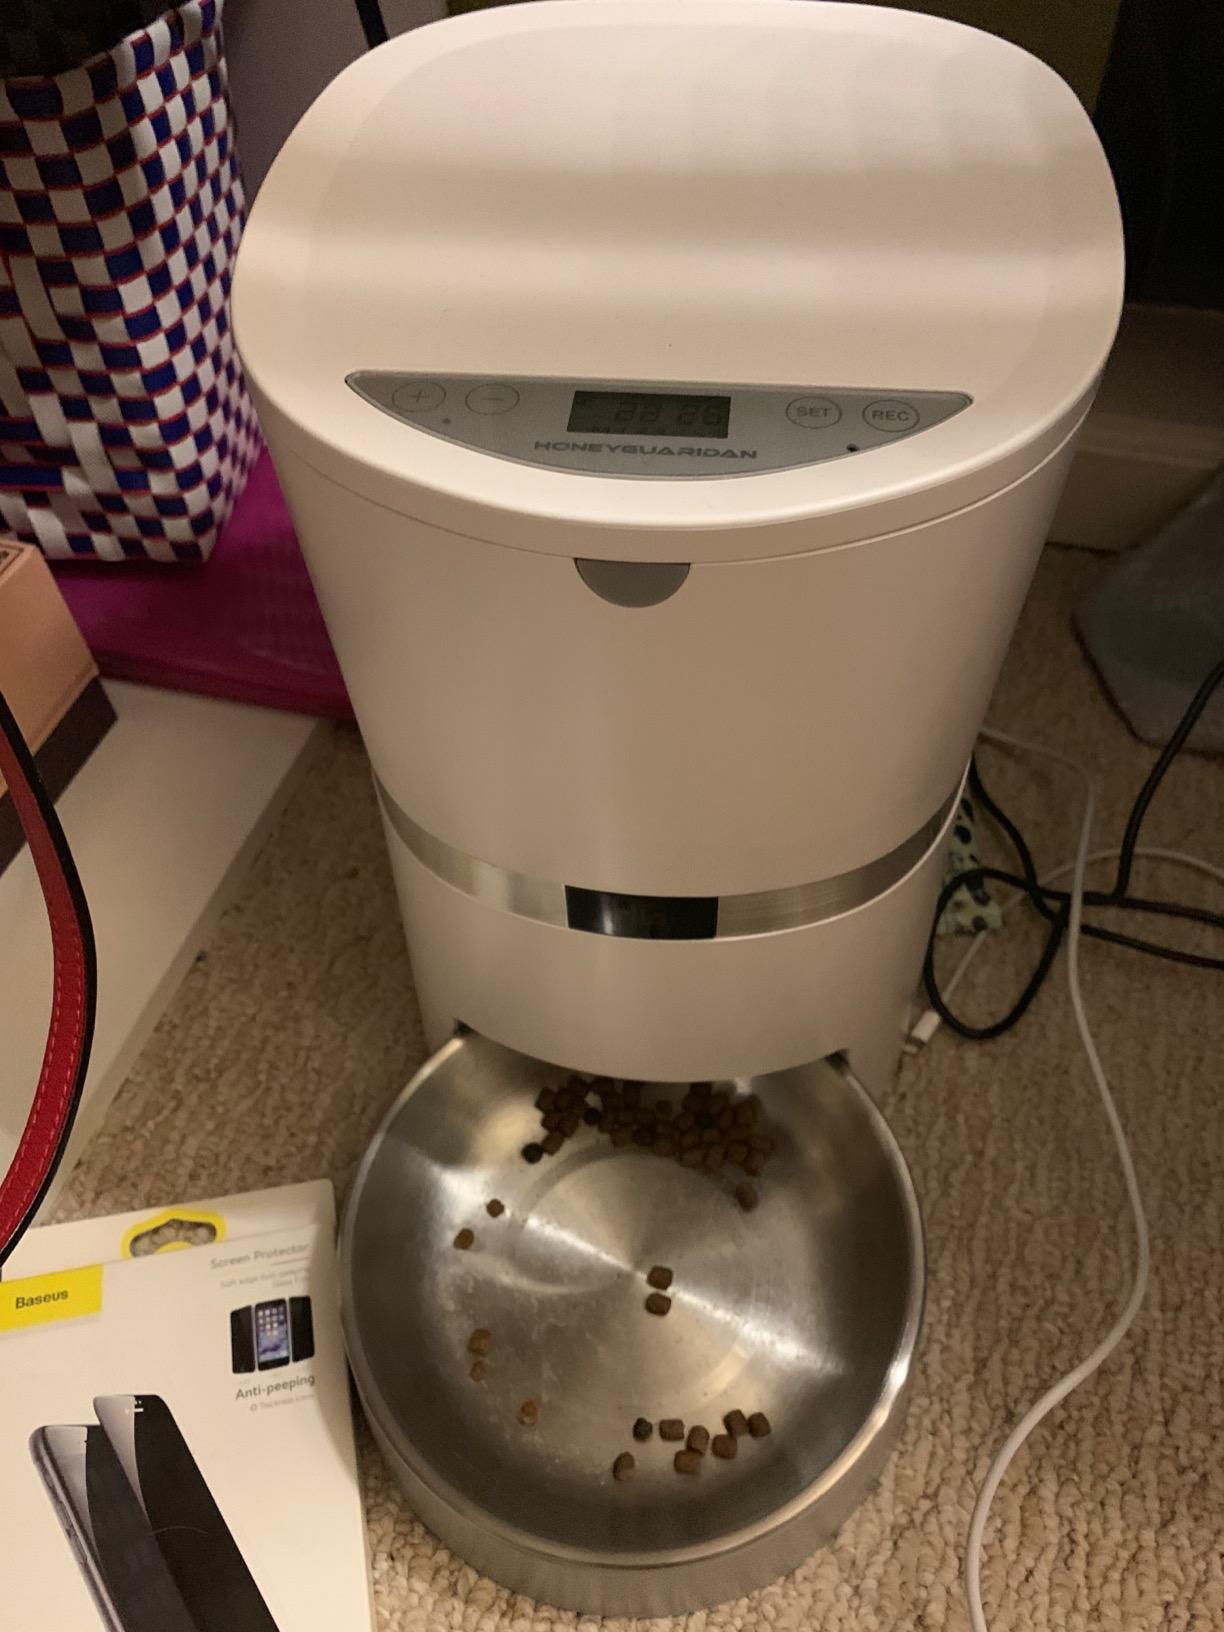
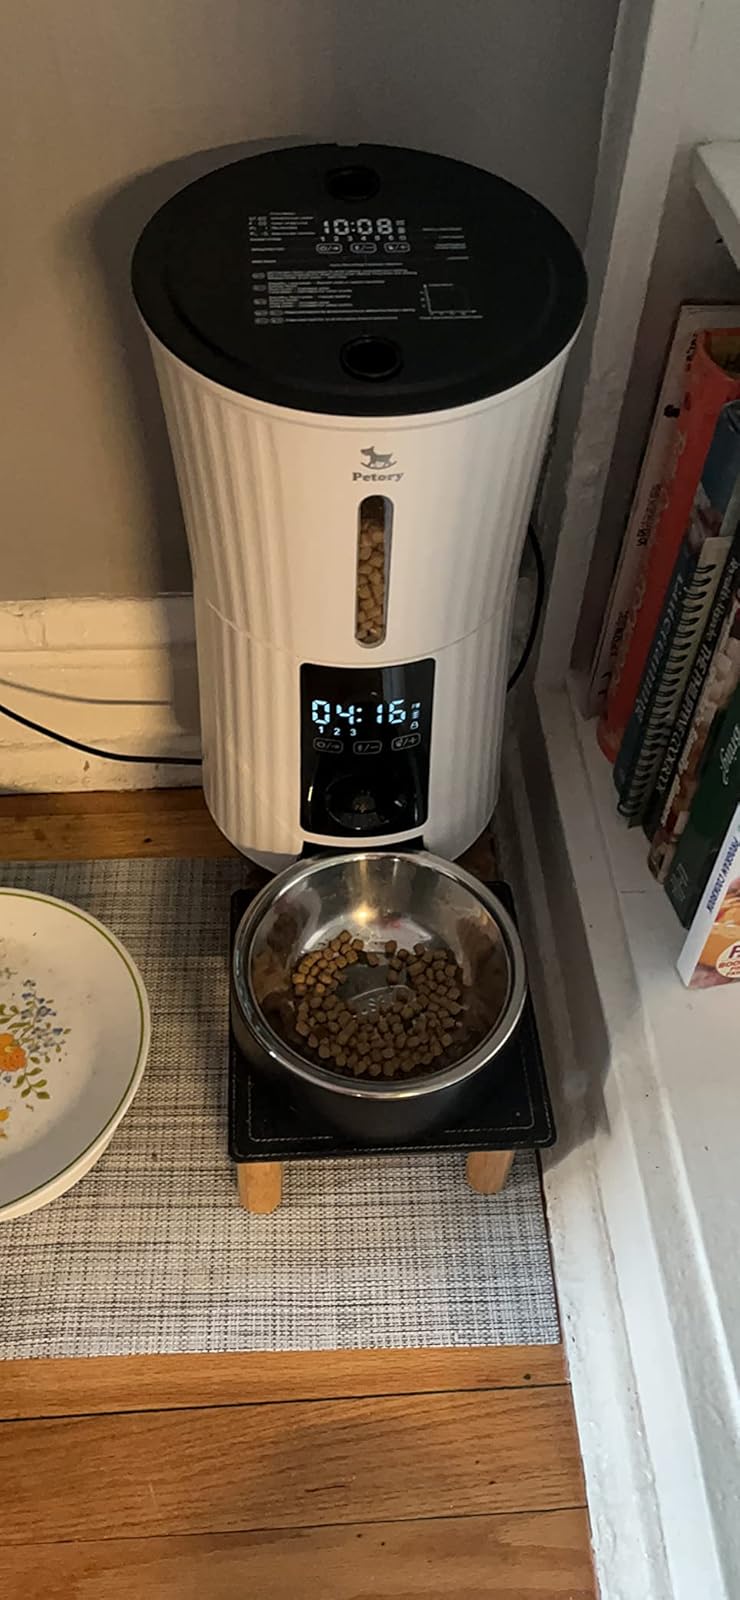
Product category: items_feeder
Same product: no